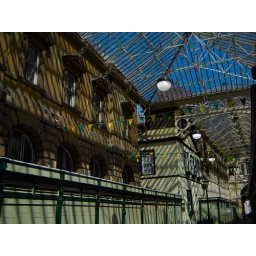
The alledgedly self cleaning glass roof over St Nicholas' Market, Bristol.